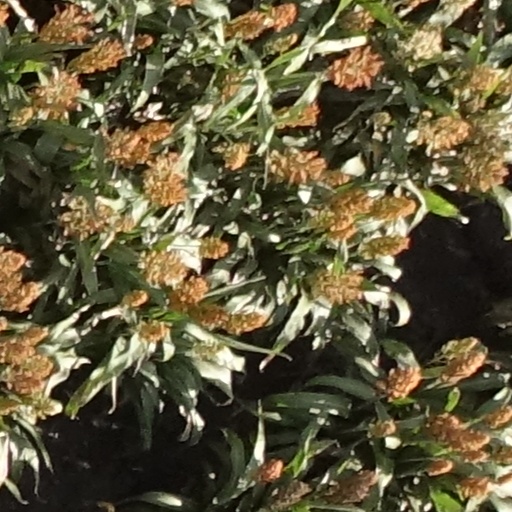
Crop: sorghum